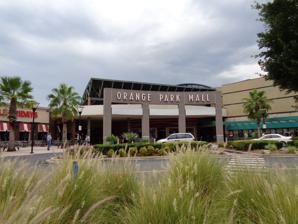
Building: Orange Park Mall
Country: United States of America
Year built: 1975
Shopping mall in Florida, U.S. Orange Park Mall Location Orange Park, Florida , U.S. Coordinates 30°11′4″N 81°44′5″W / 30.18444°N 81.73472°W / 30.18444; -81.73472 Opening date 1975 Management Washington Prime Group Owner Washington Prime Group No. of stores and services 112 No. of anchor tenants 6 (5 open, 1 vacant) Total retail floor area 953,000 sq ft (88,500 m 2 ) No. of floors 1 (2 in traditional anchors) Website orangeparkmall .com Orange Park Mall is a shopping mall located in Bellair-Meadowbrook Terrace , an unincorporated suburban area just west of Orange Park, Florida , United States. It features Dillard's , JCPenney , Belk , Dick's Sporting Goods , and AMC Theatres as anchor stores . Mall history First opened in 1975, the Orange Park Mall is the largest mall on the west side of the St. Johns River in the Jacksonville area. The mall contains over 110 stores and services. When it opened, it featured three anchors: Ivey's , May Cohen's , and Sears , like Volusia Mall a year before. In 1984, the mall added 300,000 square feet (28,000 m 2 ) that included a new food court and a JCPenney anchor. May Cohen's became May Florida shortly before being acquired by Maison Blanche in June 1988. Ivey's changed to Dillard's in June 1990. Maison Blanche was in turn taken over by Gayfers in early 1992 due to Mercantile Stores buying the chain. In 1997, the mall built a 24-screen AMC Theatres . Gayfers finally ended up as Belk in late 1998 because Mercantile was bought out by Dillard's which already had a store at the mall. Later, in 2006, the mall added a 48,003-square-foot (4,459.6 m 2 ) Dick's Sporting Goods anchor. The mall was sold to Washington Prime Group in 2014 and today stands at 953,000 square feet (88,500 m 2 ). On February 8, 2020, it was announced that Sears would be closing as part of a plan to close 39 stores nationwide. The store closed in April 2020. Anchors JCPenney (137,232 sq ft (12,749.3 m 2 )) Dillard's (121,805 sq ft (11,316.1 m 2 )) Belk (104,551 sq ft (9,713.1 m 2 )) Dick's Sporting Goods (48,003 sq ft (4,459.6 m 2 )) AMC Theatres (105,010 sq ft (9,756 m 2 )) Former Sears (203,869 sq ft (18,940.0 m 2 )) (closed April 2020) Ivey's (121,805 sq ft (11,316.1 m 2 )) (converted to Dillard's) May Co. (104,551 sq ft (9,713.1 m 2 )) (converted to Maison Blanche) Maison Blanche (104,551 sq ft (9,713.1 m 2 )) (converted to Gayfers) Gayfers (104,551 sq ft (9,713.1 m 2 )) (converted to Belk) Major tenants Old Navy Books-A-Million Outparcel restaurants Buffalo Wild Wings Former Outparcel services Sears Automotive (closed April 2020) References